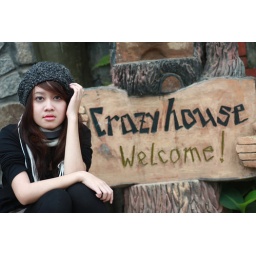
Crazy girl in Crazy house =)